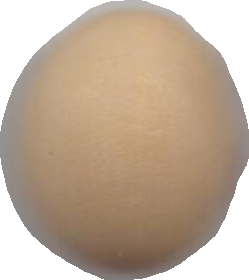
Variety: Grobogan